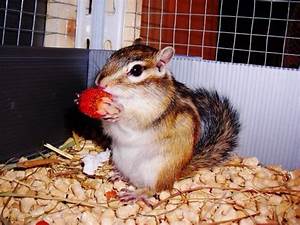
Label: squirrel